Lauren Gibbemeyer

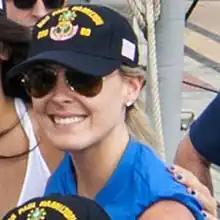
Gibbemeyer in 2014

Lauren Gibbemeyer (born September 8, 1988) is an American indoor volleyball player. She was a member of the United States women's national volleyball team and plays as middle blocker.